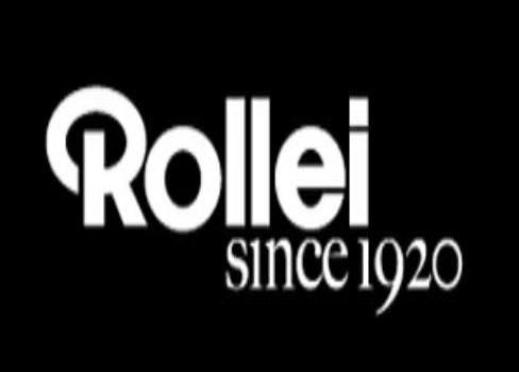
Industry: Electronic